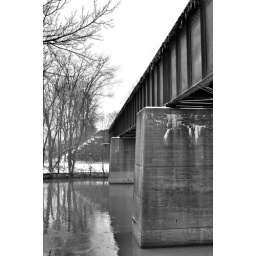
Train bridge in black and white